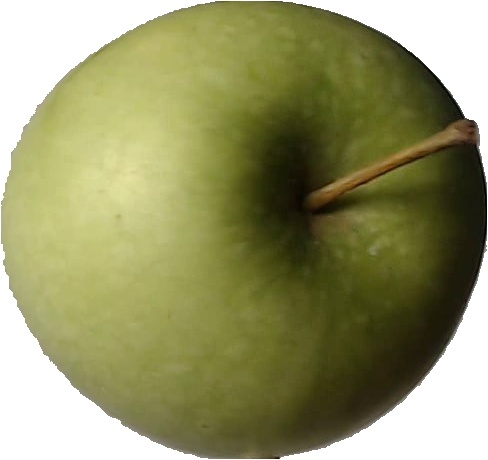
Label: apple_granny_smith_1